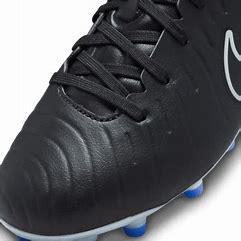
Brand: Nike
Model: Jr Tiempo Legend 10 Academy